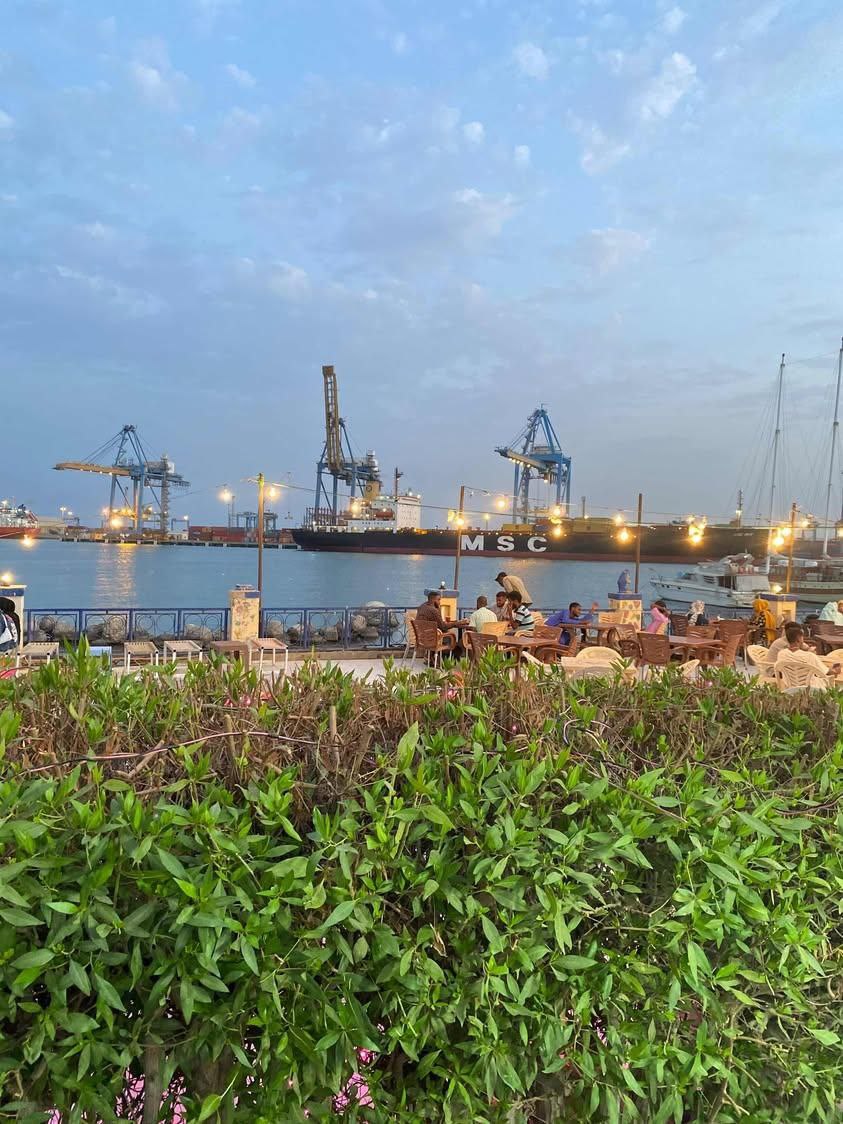
الوصف بالفصحى: ميناء بورتسودان مع مرافقه المطلة على البحر الأحمر
الوصف بالعامية السودانية: ميناء بورتسودان، قاعات ومعدات ونشاط بحري واضح
التصنيف: Public Spaces & Infrastructure
التصنيف الفرعي: Utilities and services